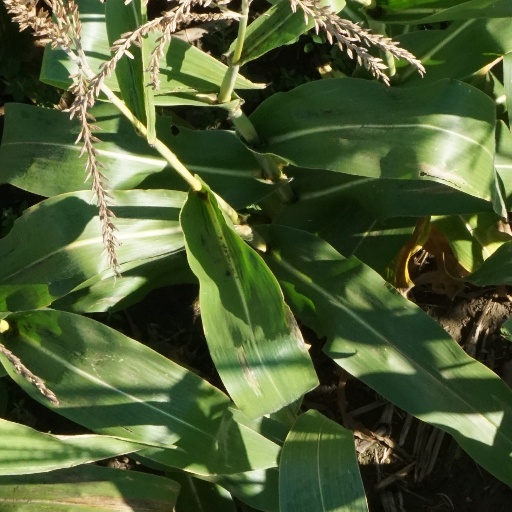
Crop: maize; corn